Ben Nye Makeup Company

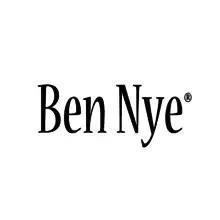
Ben Nye logo used from 2014–present.

The Ben Nye Makeup Company was started in 1967 by Hollywood film industry makeup artist Ben Nye. Its current CEO is Nye's son, Dana Nye. The company is a family-owned business and its target audience is makeup professionals throughout the world. In 2017, the Ben Nye Makeup Company celebrated their 50-year anniversary.